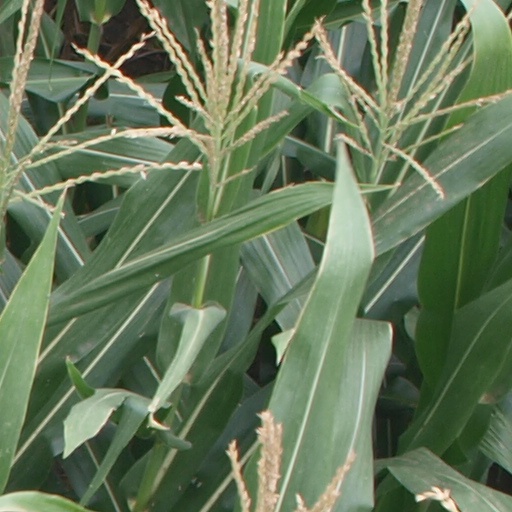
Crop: maize; corn